Expeditionary strike group

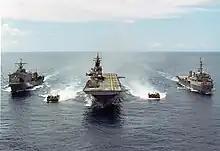
Expeditionary Strike Group 3 Flotilla

In the early 1990s, the U.S. Navy introduced a new concept based on the ARG, the "naval expeditionary task force" or, as it is also known, the "expeditionary strike group" (ESG). The ESG is similar to the ARG except that with the ESG concept, the U.S. Navy would be able to deploy almost double the number of independent operational groups, from 19 to 38. In addition, the ESG included surface warships and submarine escorts.